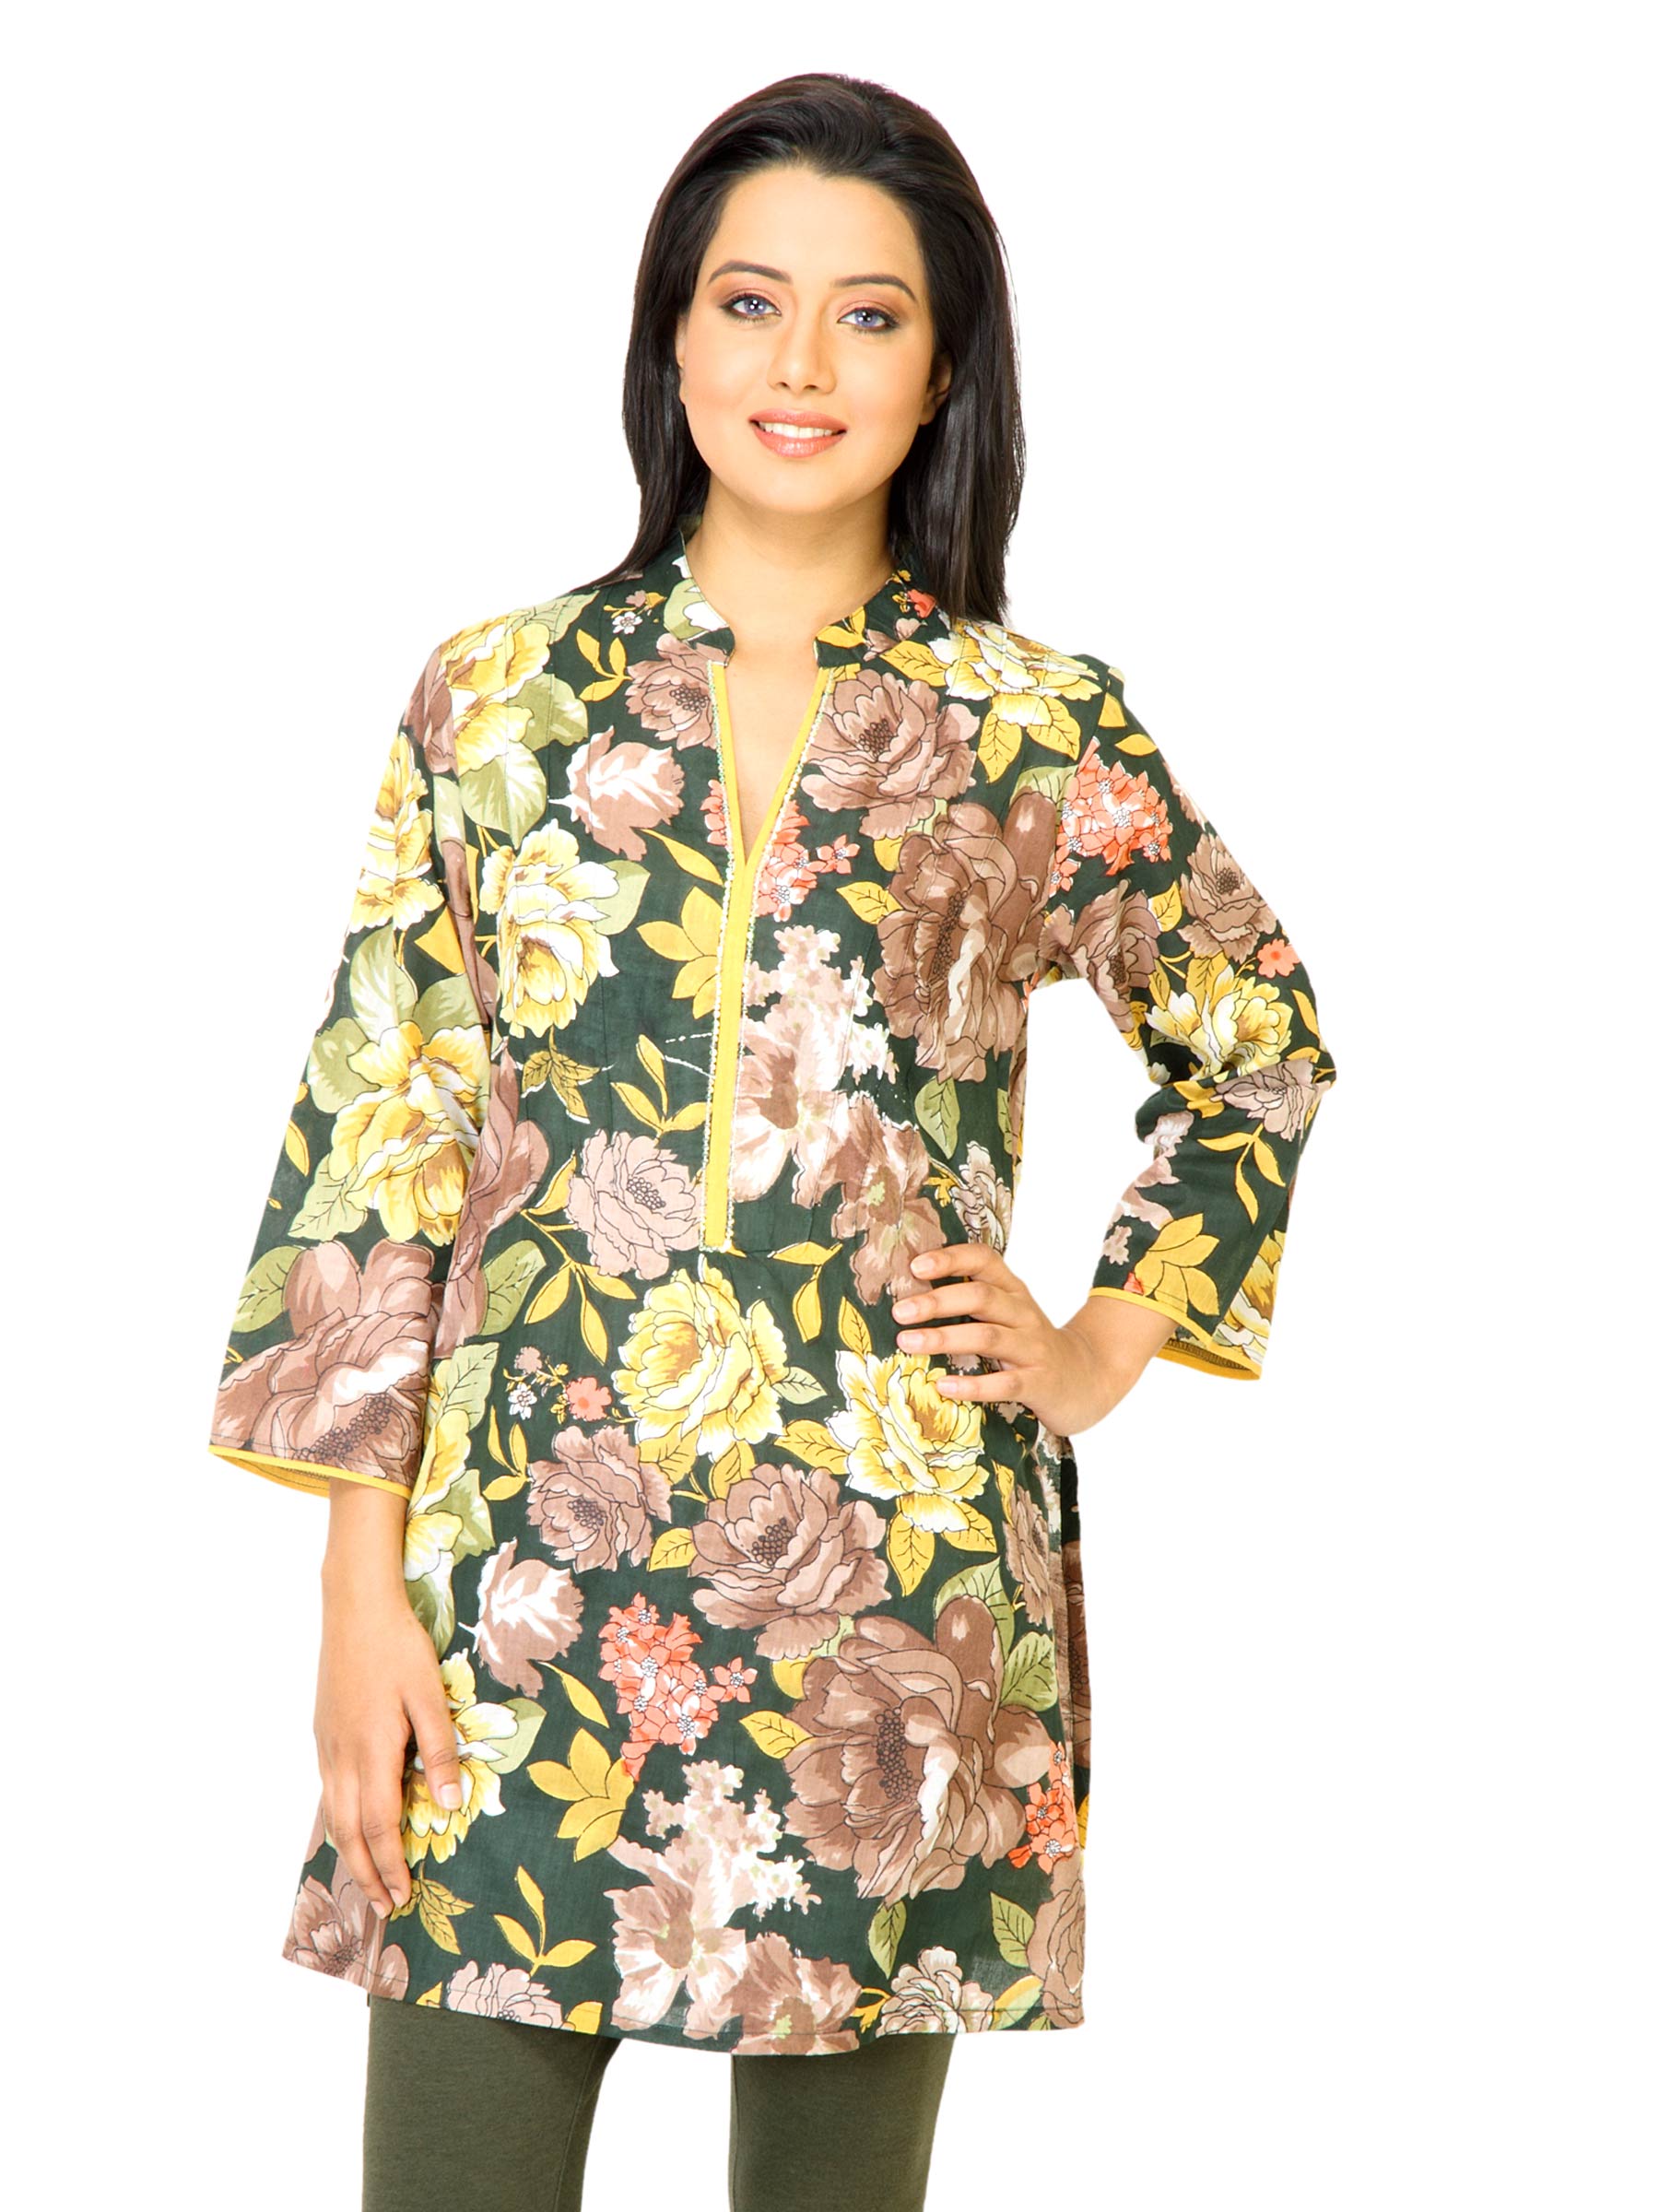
Diva Women Printed Green Kurta
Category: Apparel / Topwear / Kurtas
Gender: Women
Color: Green
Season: Fall 2011
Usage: Ethnic